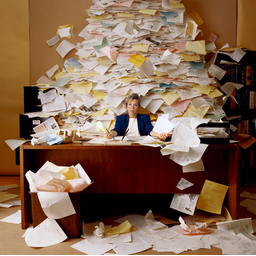
Label: paper